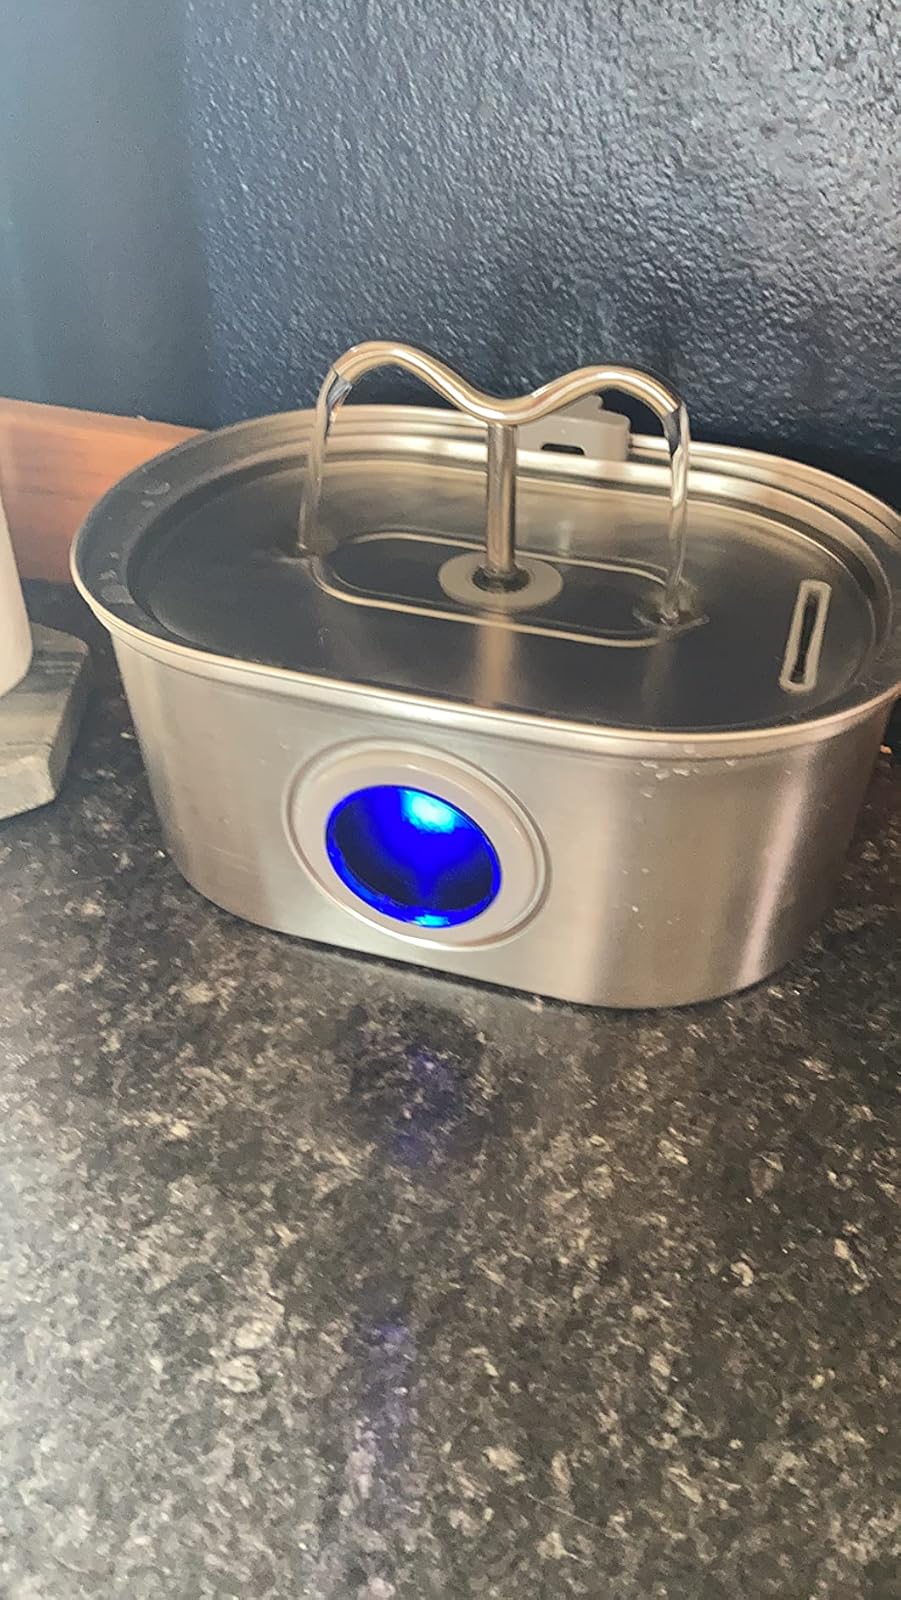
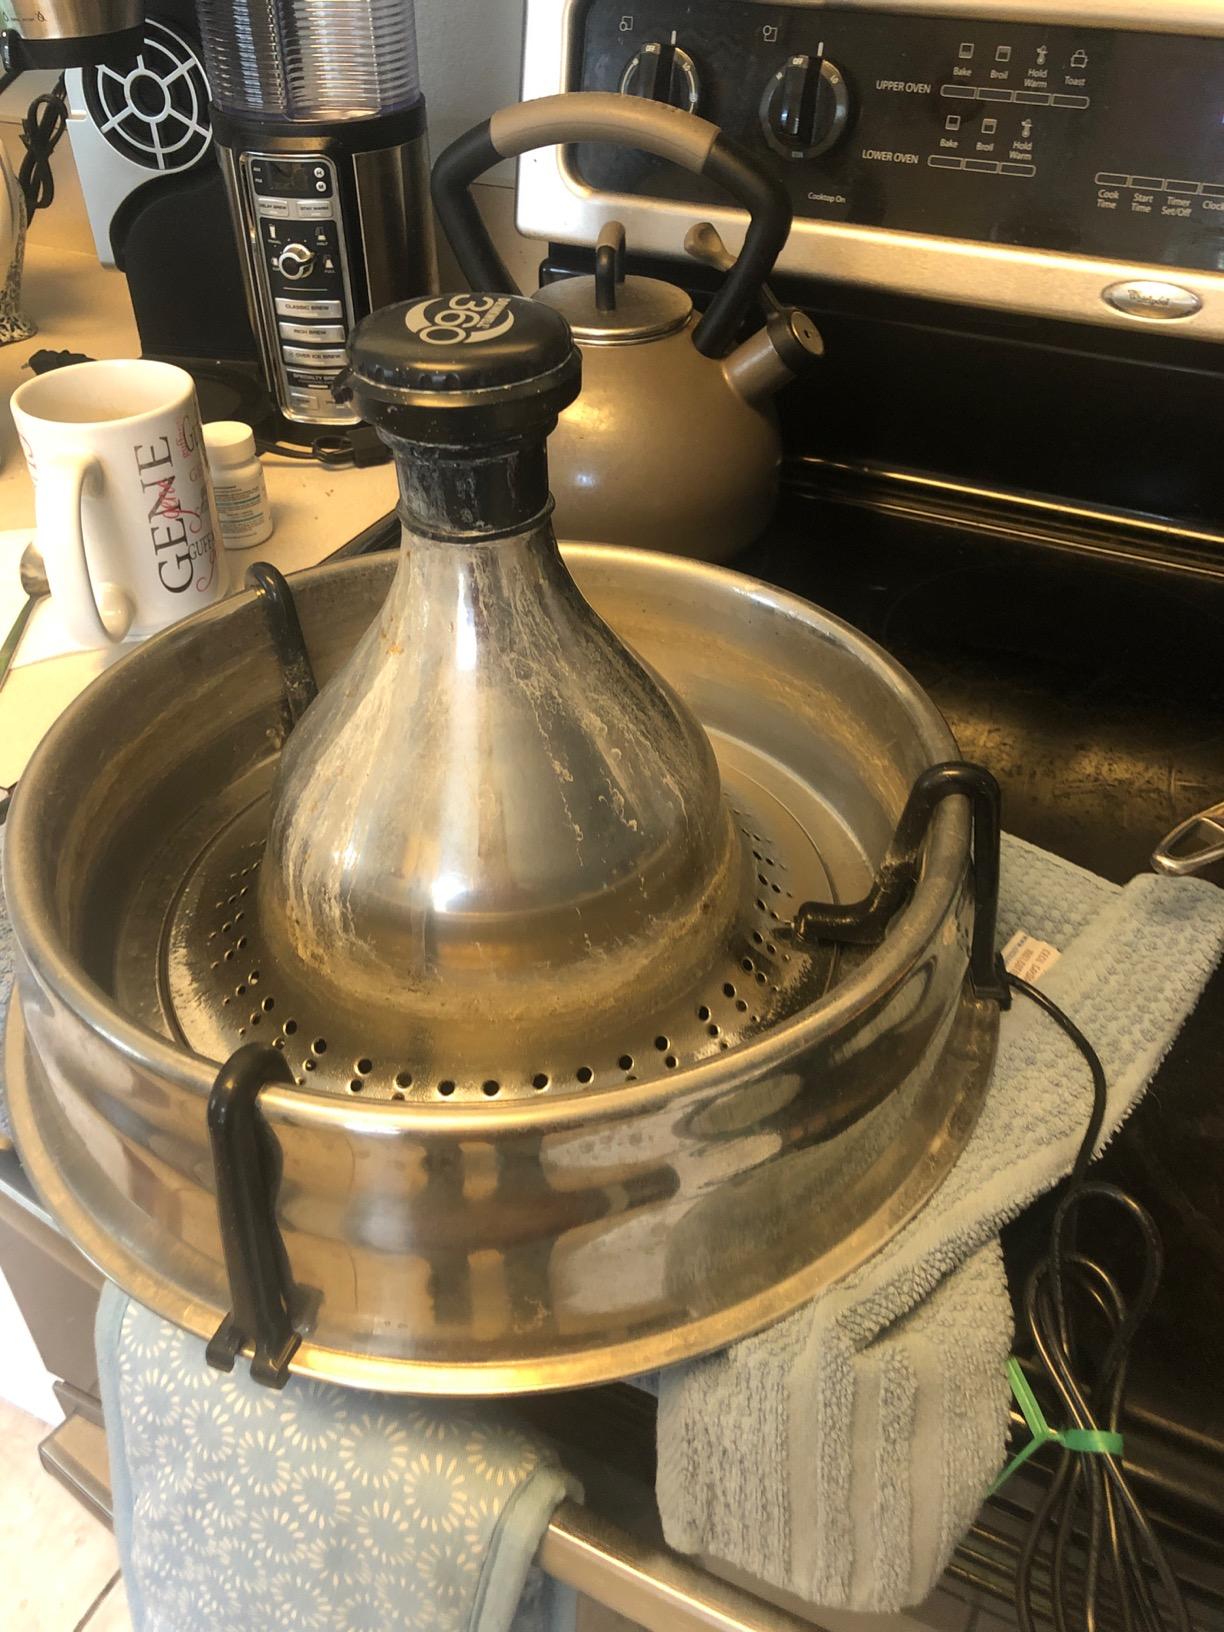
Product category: items_bowl
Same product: no